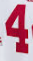
Number: 4